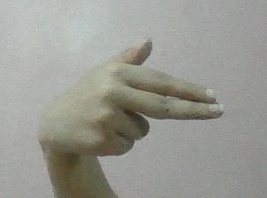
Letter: ghain